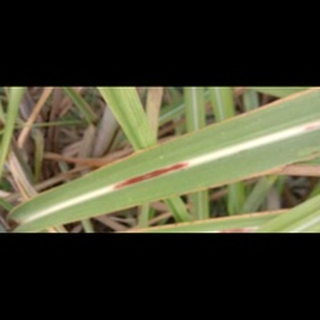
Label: sugarcane_red_rot